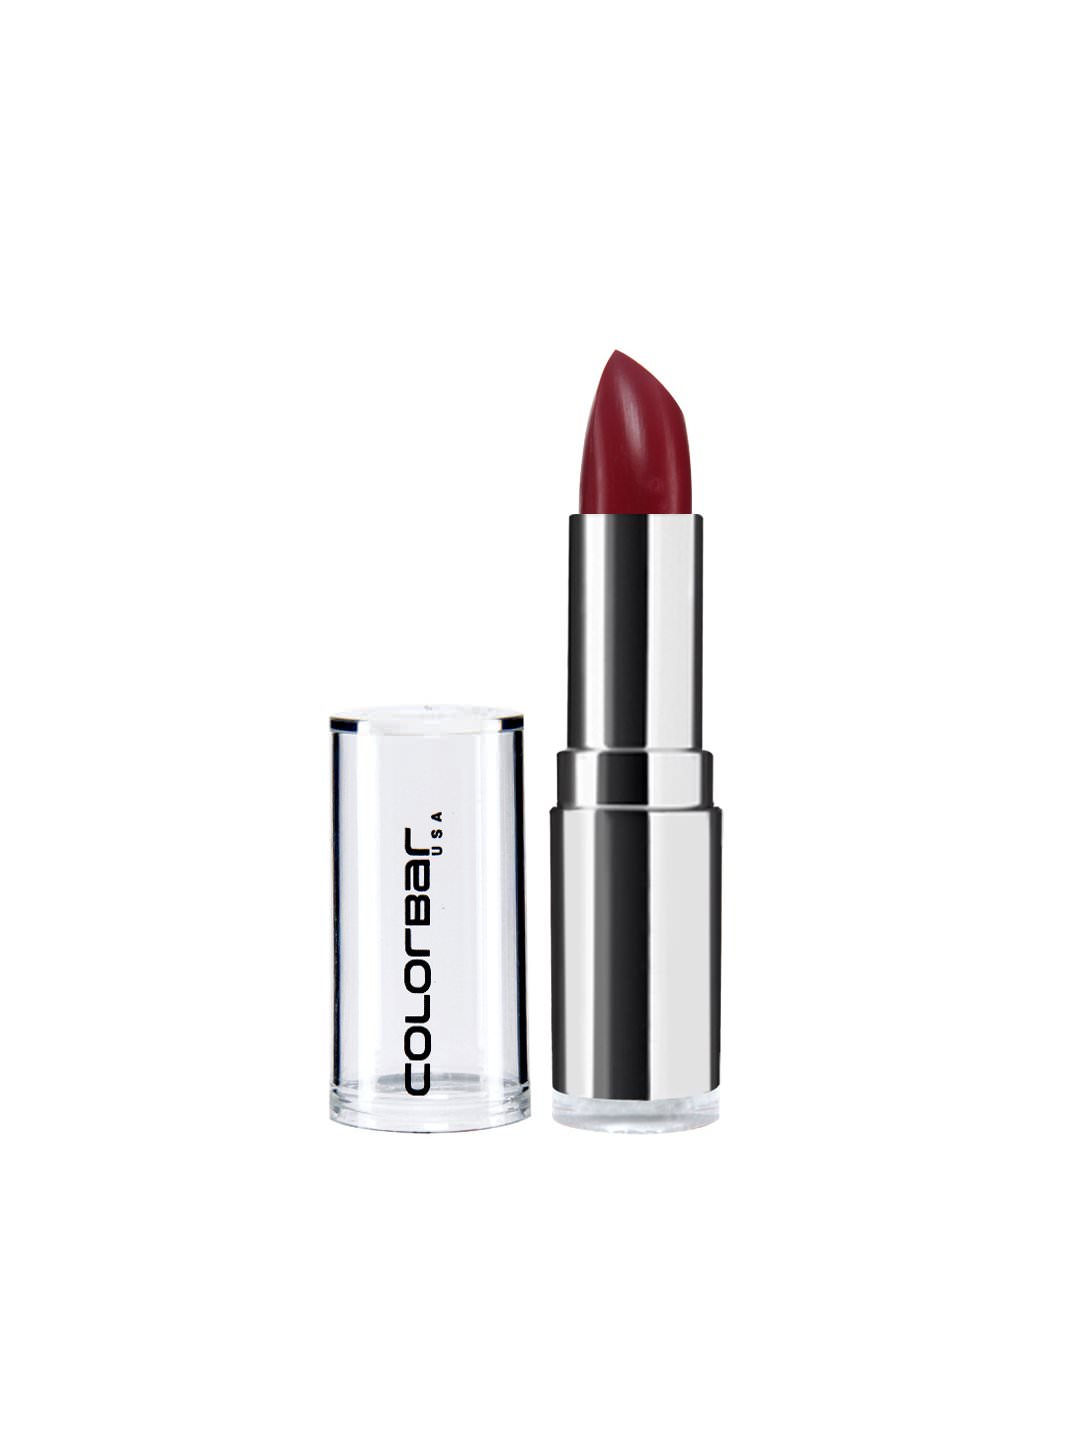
Colorbar Velvet Matte Diva Lipstick 02 M
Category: Personal Care / Lips / Lipstick
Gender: Women
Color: Red
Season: Spring 2017
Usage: Casual